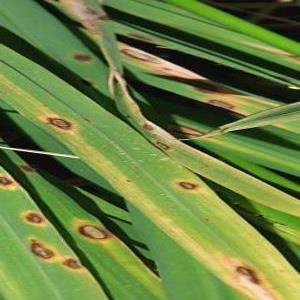
Disease: Brownspot